Celestial sphere

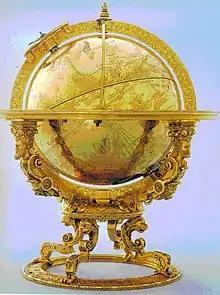
Celestial globe by Jost Bürgi (1594)

Such globes map the constellations on the "outside" of a sphere, resulting in a mirror image of the constellations as seen from Earth. The oldest surviving example of such an artifact is the globe of the Farnese Atlas sculpture, a 2nd-century copy of an older (Hellenistic period, ca. 120 BCE) work.